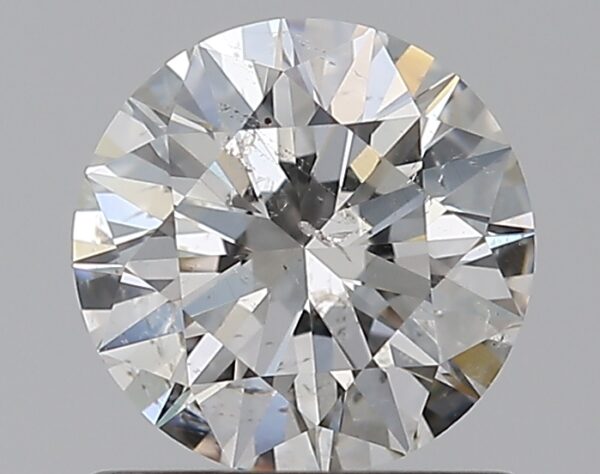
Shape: round
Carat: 0.82
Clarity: SI2
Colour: H
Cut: EX
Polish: EX
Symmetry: EX
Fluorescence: N
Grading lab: GIA
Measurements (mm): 6.01 x 6.03 x 3.7